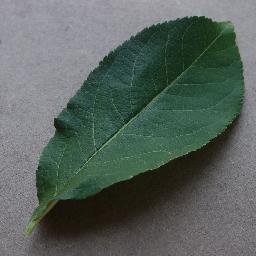
Label: Apple___healthy